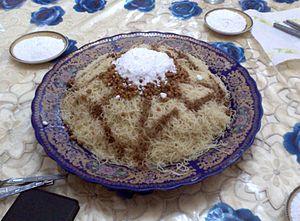
Seffa du Maroc